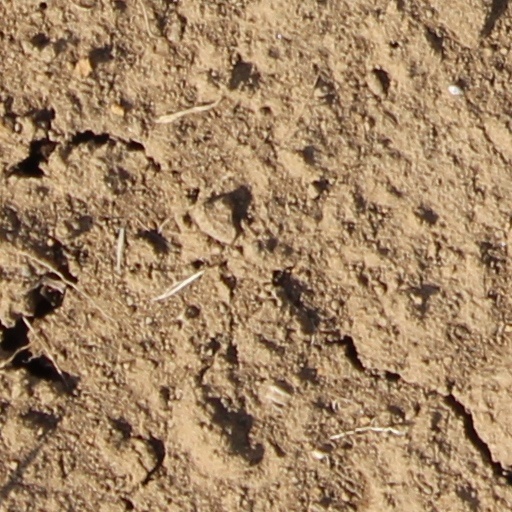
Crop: wheat